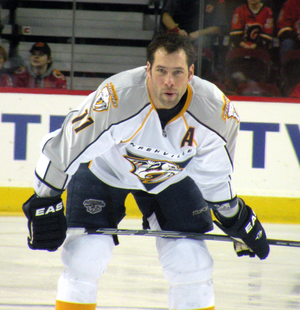
David Legwand est un joueur professionnel retraité américain de hockey sur glace.